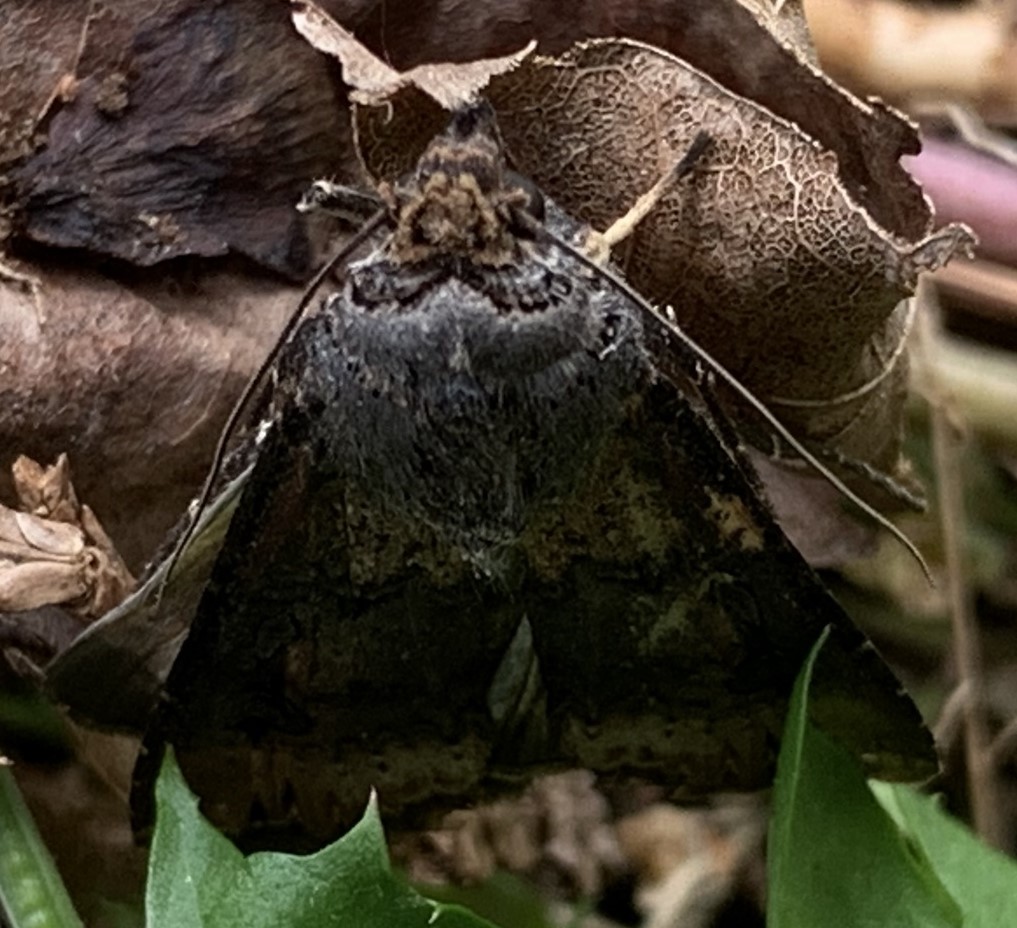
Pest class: cutworms